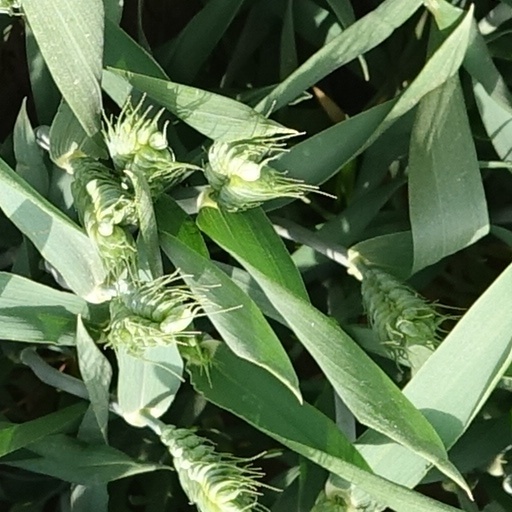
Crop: wheat